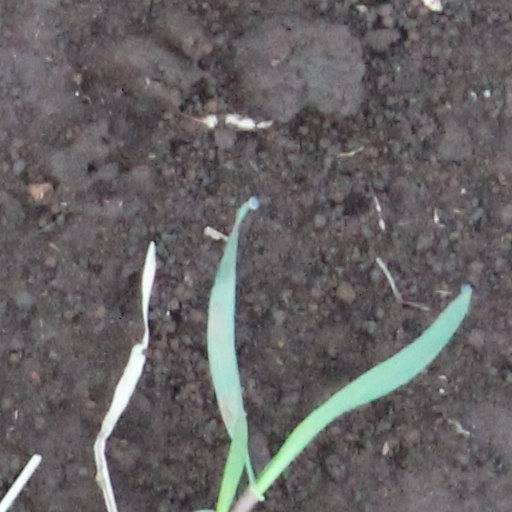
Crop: wheat